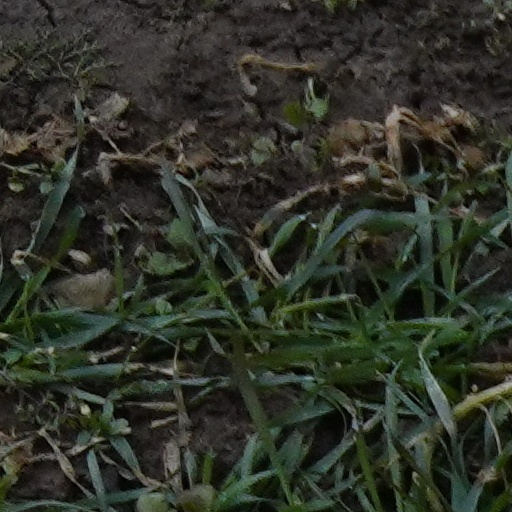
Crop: wheat